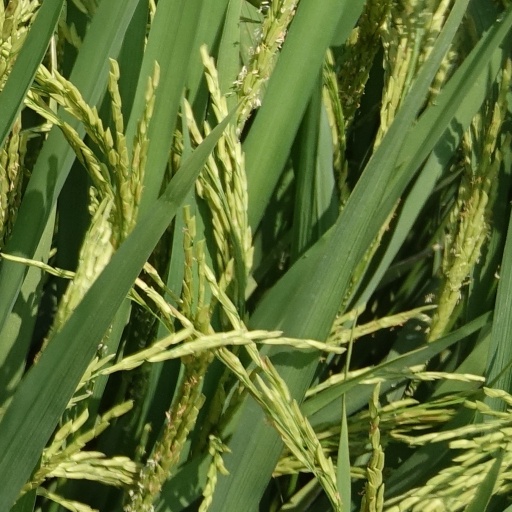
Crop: rice